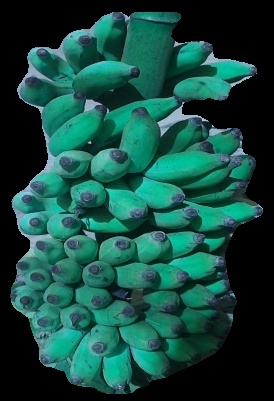
Variety: elakki-bale
Grade: grade3